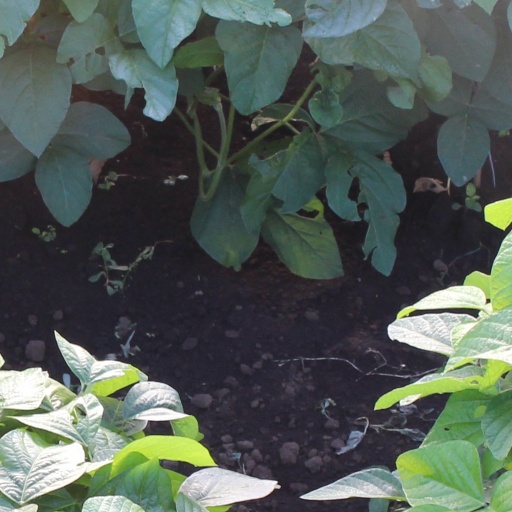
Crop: soybean